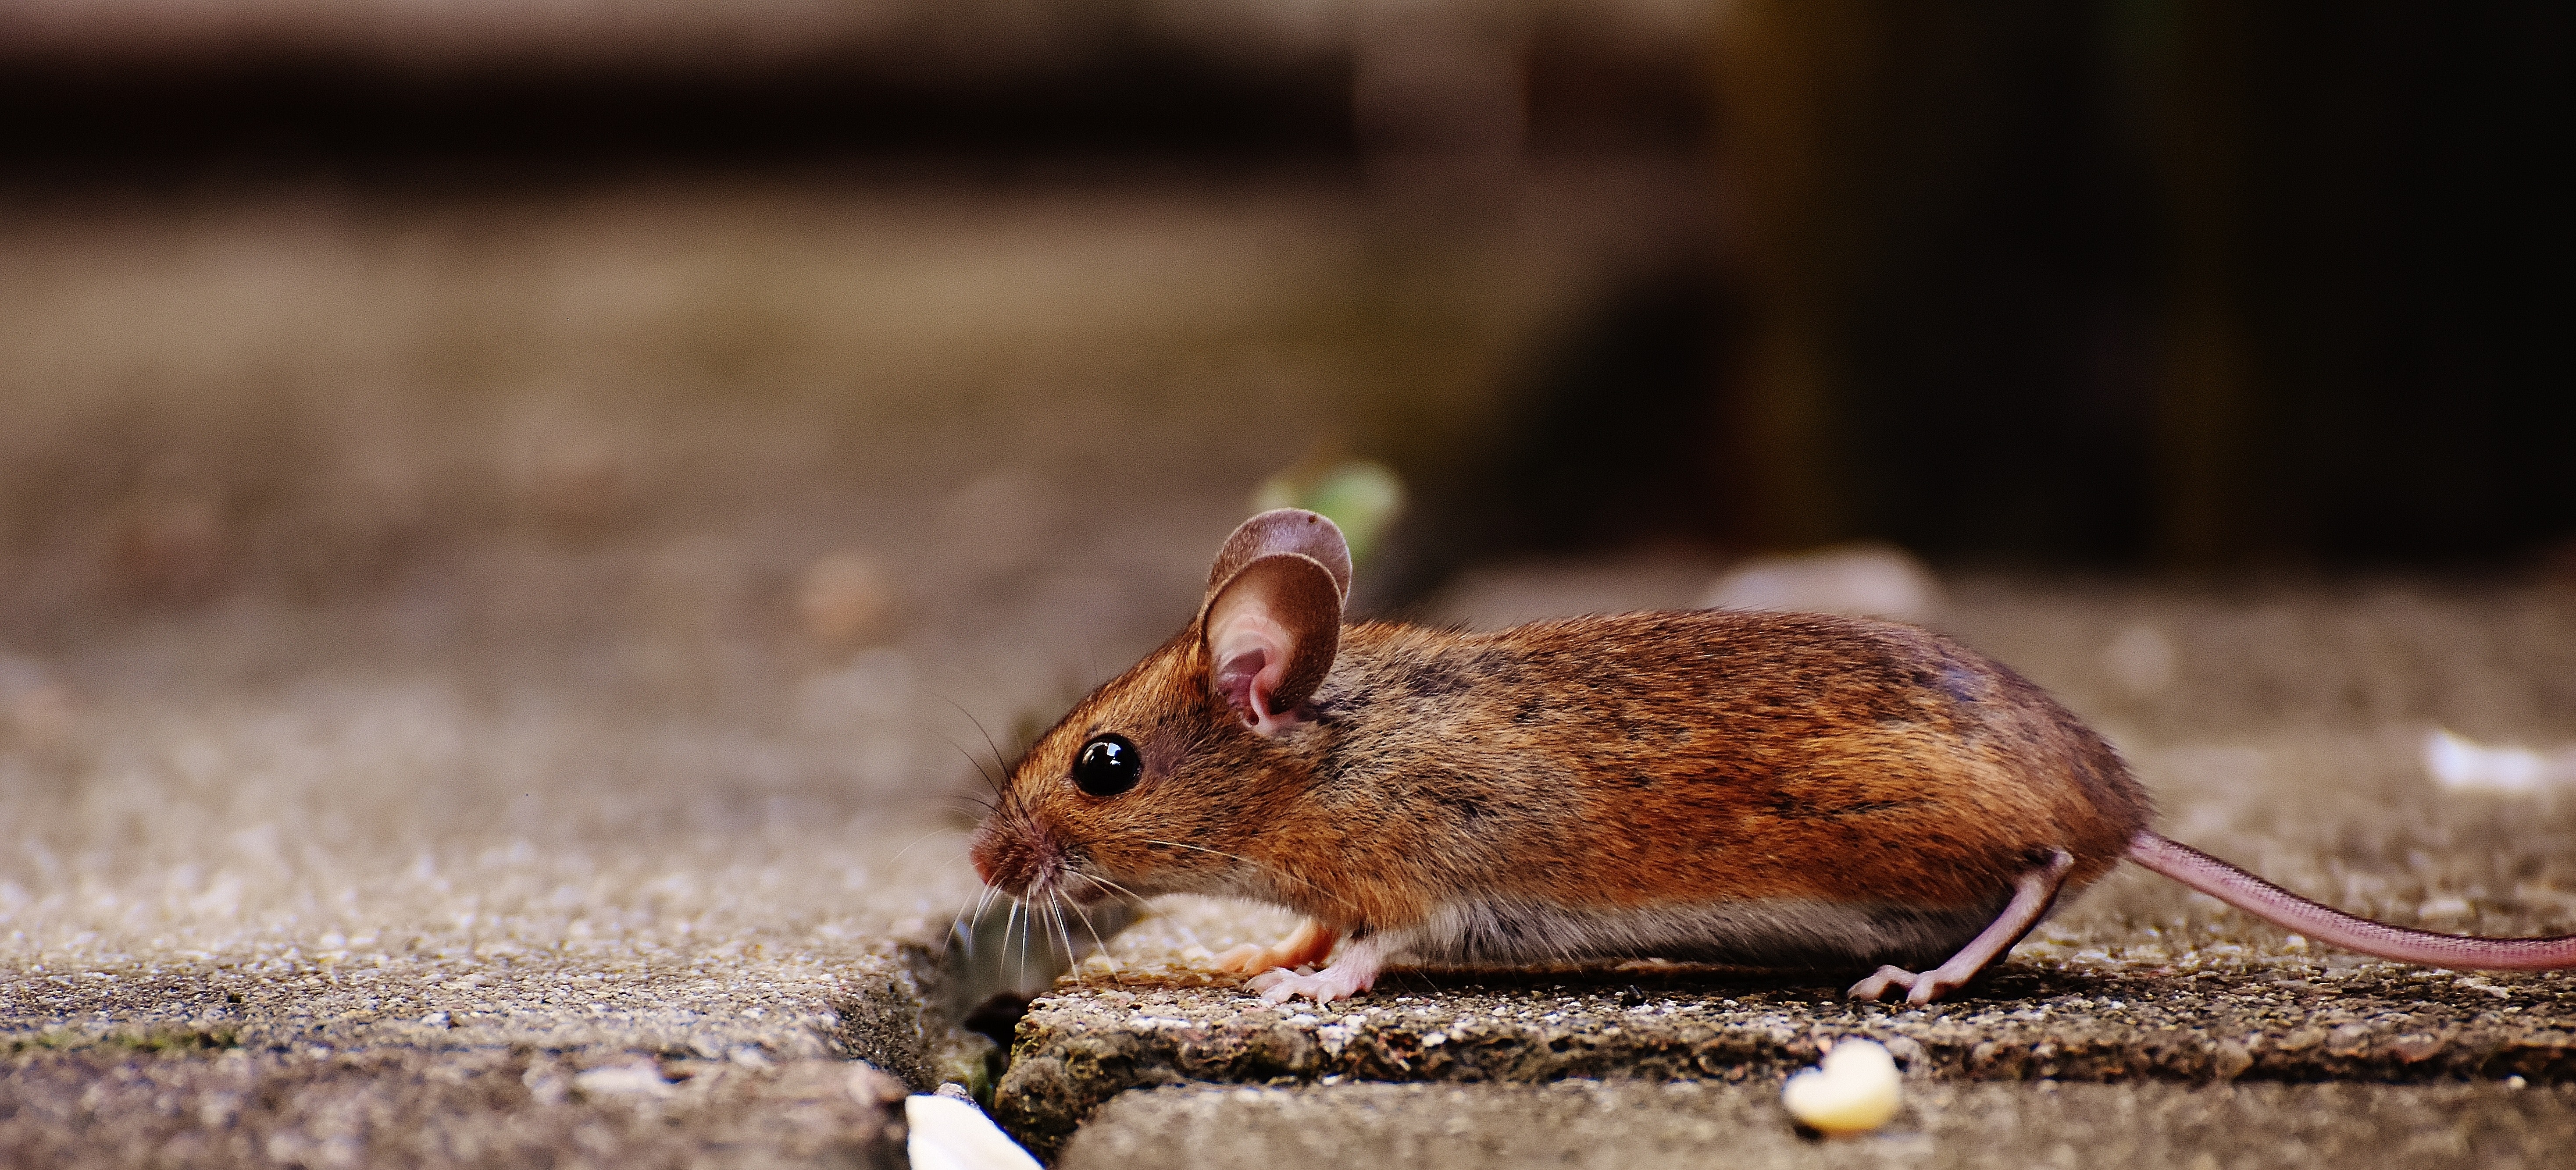
vertebrate, mouse, mammal, rat, muridae, wildlife, muroidea, whiskers, pest, rodent, snout, meadow jumping mouse, organism, gerbil, fawn, White footed Mouse, hamster, adaptation, white footed mice, fur, Grasshopper mouse